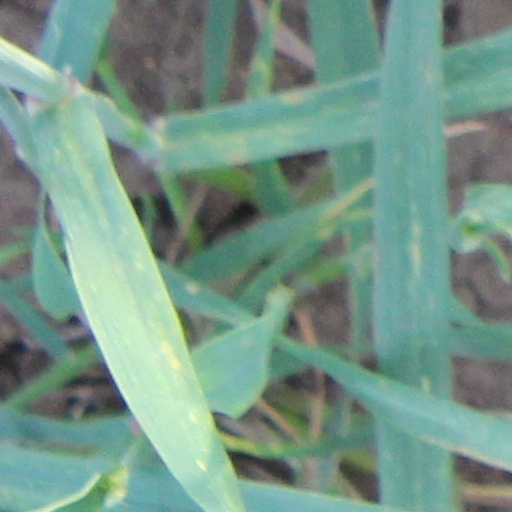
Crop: wheat